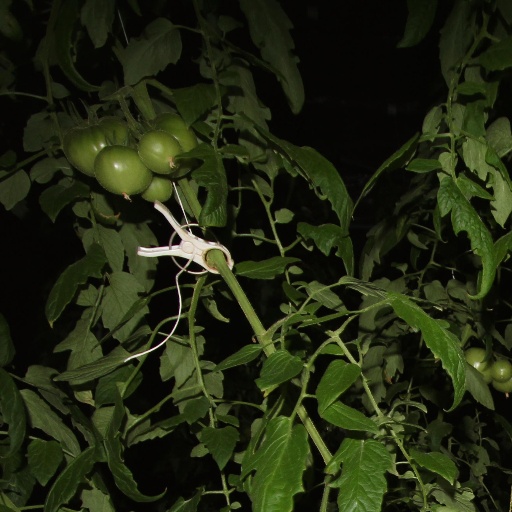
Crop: tomato